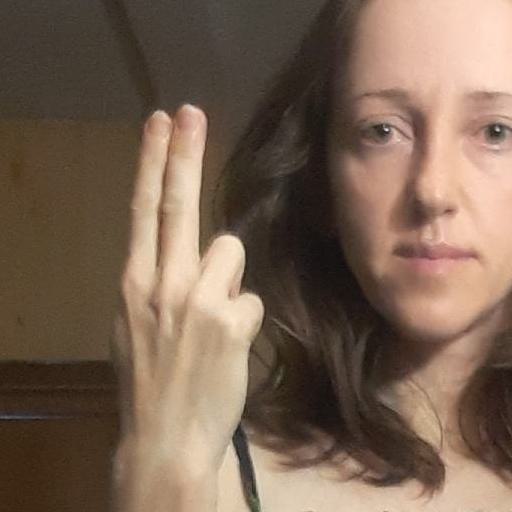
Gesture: two_up_inverted